1915 Grand Prix season

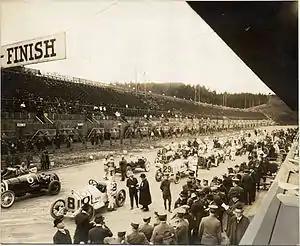
Starting grid for the American Grand Prize

A big field of 30 cars was entered for the Grand Prize. A number of American manufacturers were now producing racing cars and running works teams. Stutz had signed Howdy Wilcox, Earl Cooper and Norwegian-American Gil Andersen. Billy Carlson and Eddie Rickenbacker ran Maxwells for the United States Motor Company team, while Barney Oldfield ran one for the Maxwell company. The Duesenberg brothers had former riding mechanics Eddie O'Donnell (for Rickenbacker) and Tom Alley (for DePalma); Case ran with Harry Grant and Eddie Hearne. At the end of the abbreviated 1914 season, a few of the leading European cars had been purchased and shipped across to the United States. Ralph DePalma had upgraded his older Mercedes with the 18/100 car that Louis Wagner (or Lautenschlager) had raced at the French Grand Prix. Peugeot Auto Import entered a 7.6-litre EX-3 for Dario Resta (which had been raced by Georges Boillot at the previous year’s Indianapolis race), which had been overhauled by Harry Miller. Just prepared in time, it was still in its primer-white colour. Claude Newhouse was running a Delage Type Y.